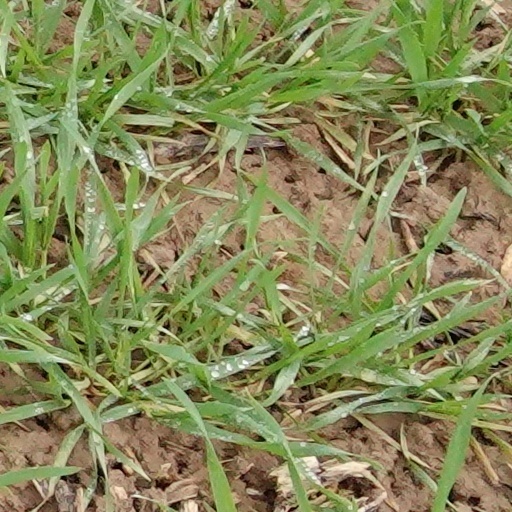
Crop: wheat